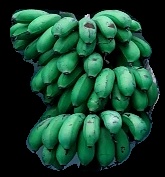
Variety: rasbale
Grade: grade2